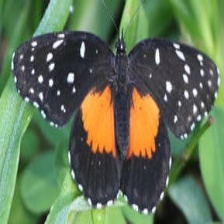
Species: CRIMSON PATCH